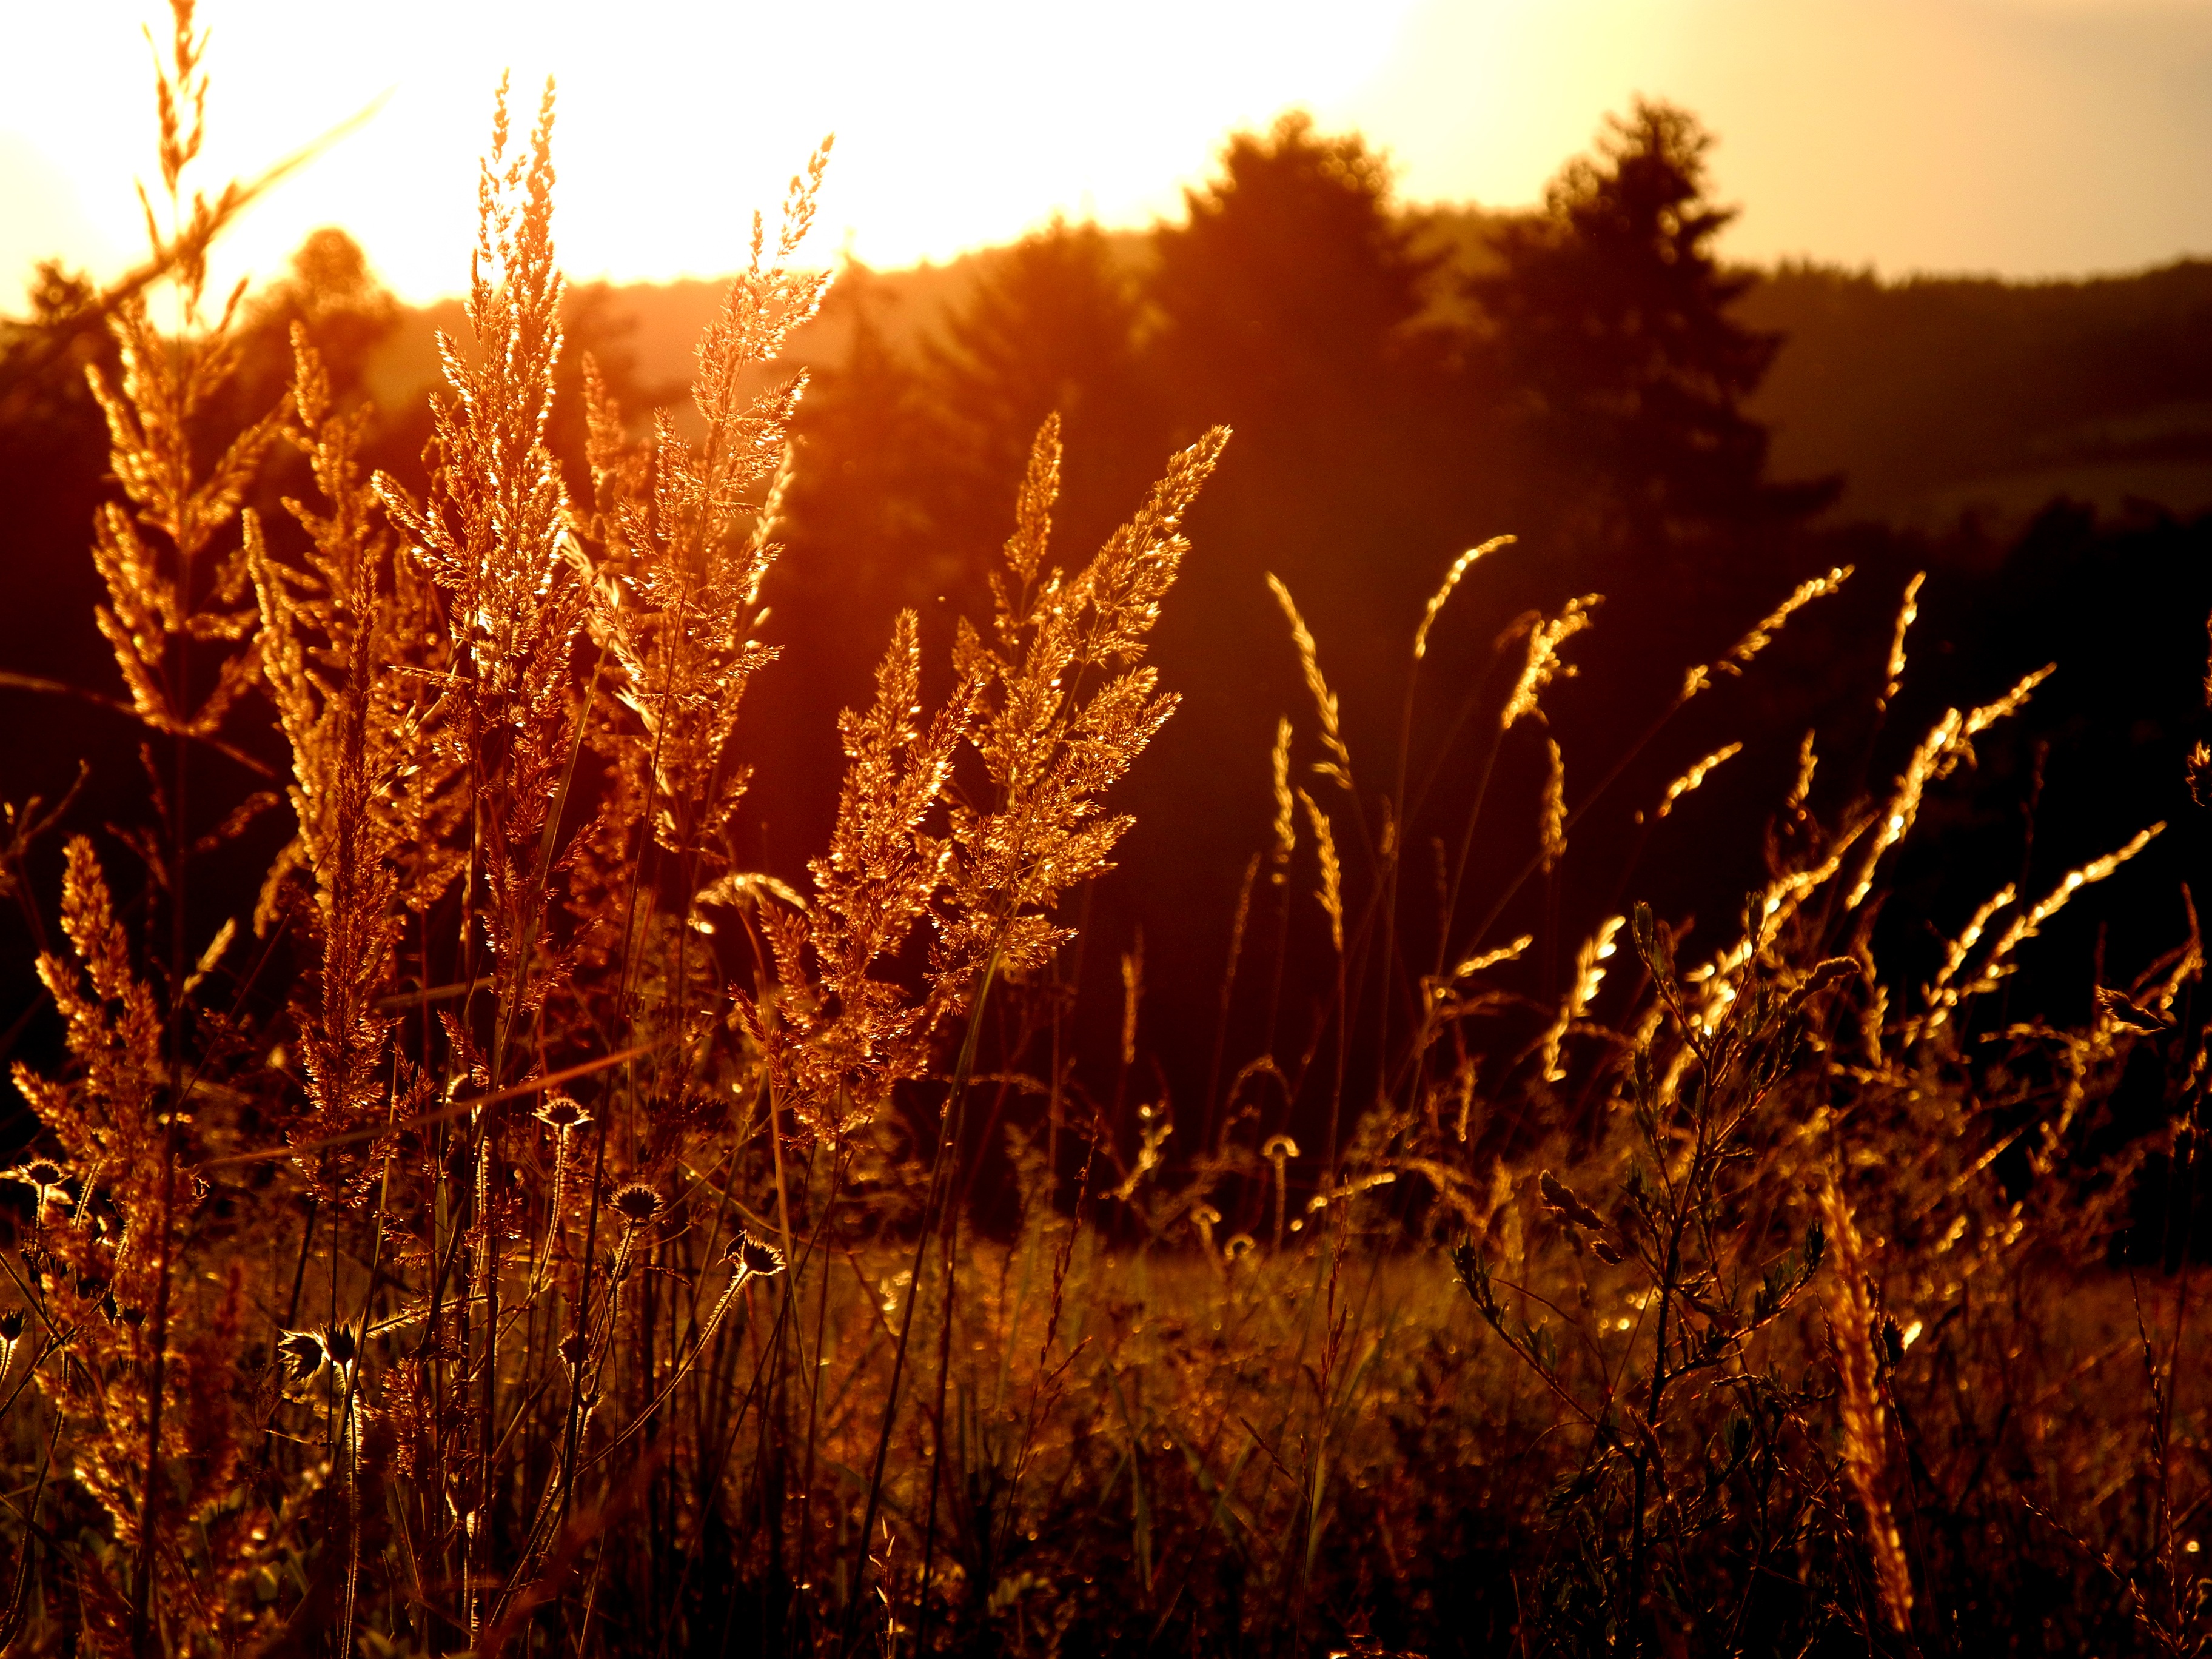
tree, nature, grass, branch, light, plant, sun, sunrise, sunset, field, meadow, sunlight, morning, leaf, flower, dawn, summer, dusk, evening, autumn, season, west, atmospheric phenomenon, grass family